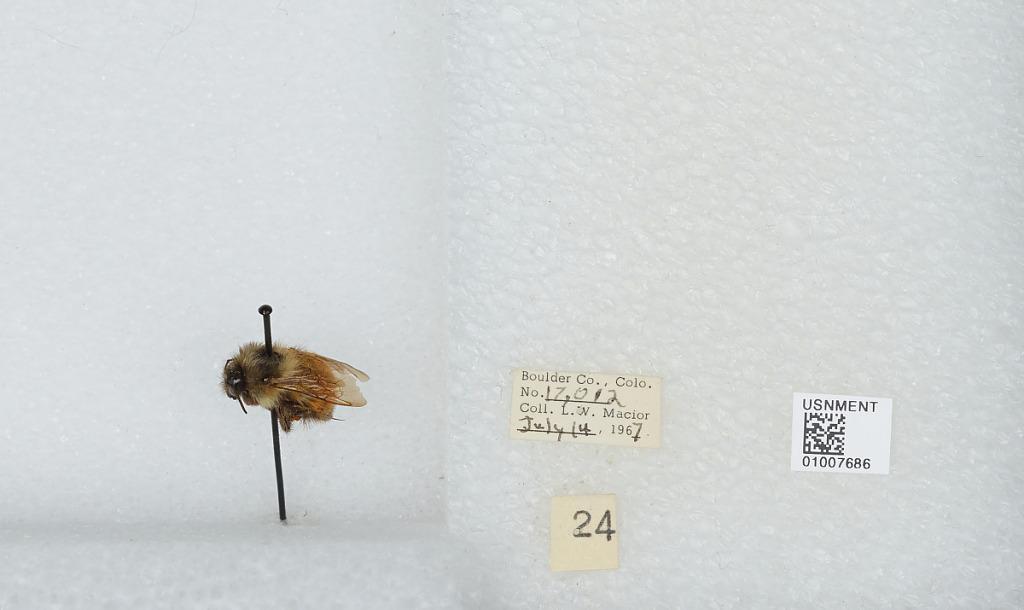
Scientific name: Bombus (Pyrobombus) melanopygus Nylander
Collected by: L. Macior
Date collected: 1967-7-14
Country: United States
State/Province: Colorado